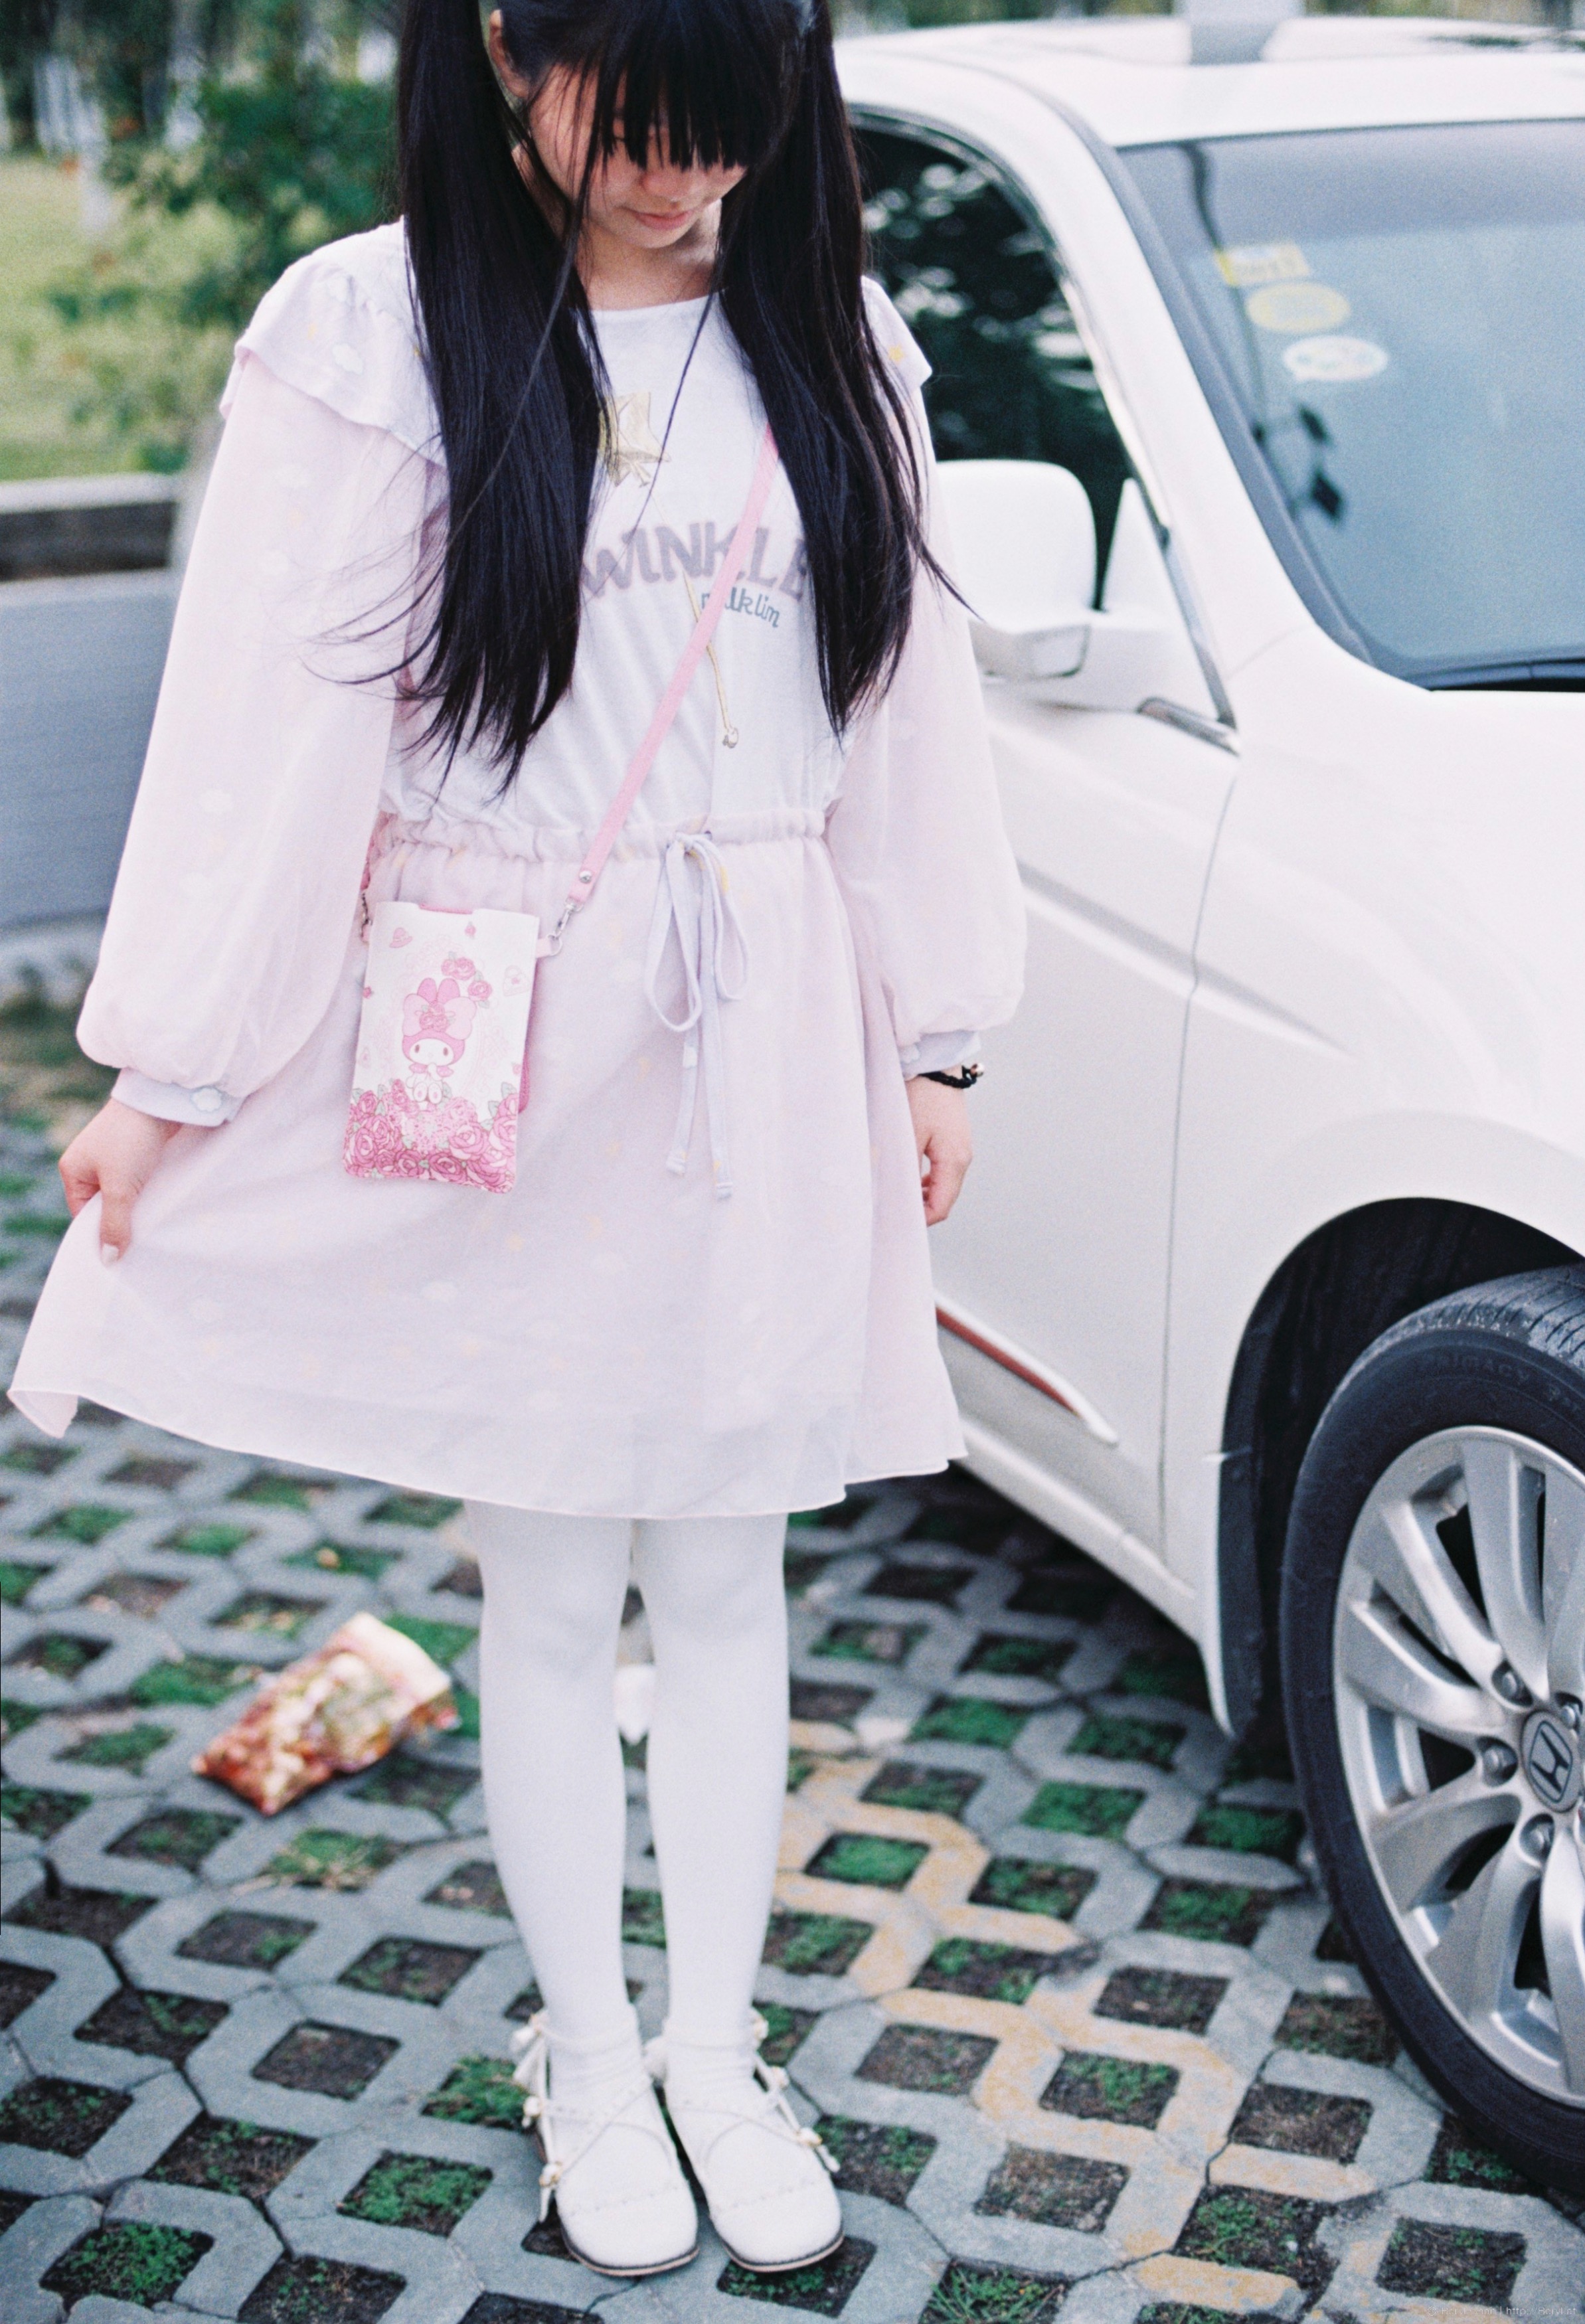
girl, white, car, cute, film, analog, leg, vehicle, clean, nikon, clothing, outerwear, shoes, legs, bright, faceless, skirt, agfa, tights, pantyhose, nikonf3, outfit, twintails, dressing, agfavistaplus200, automobile make